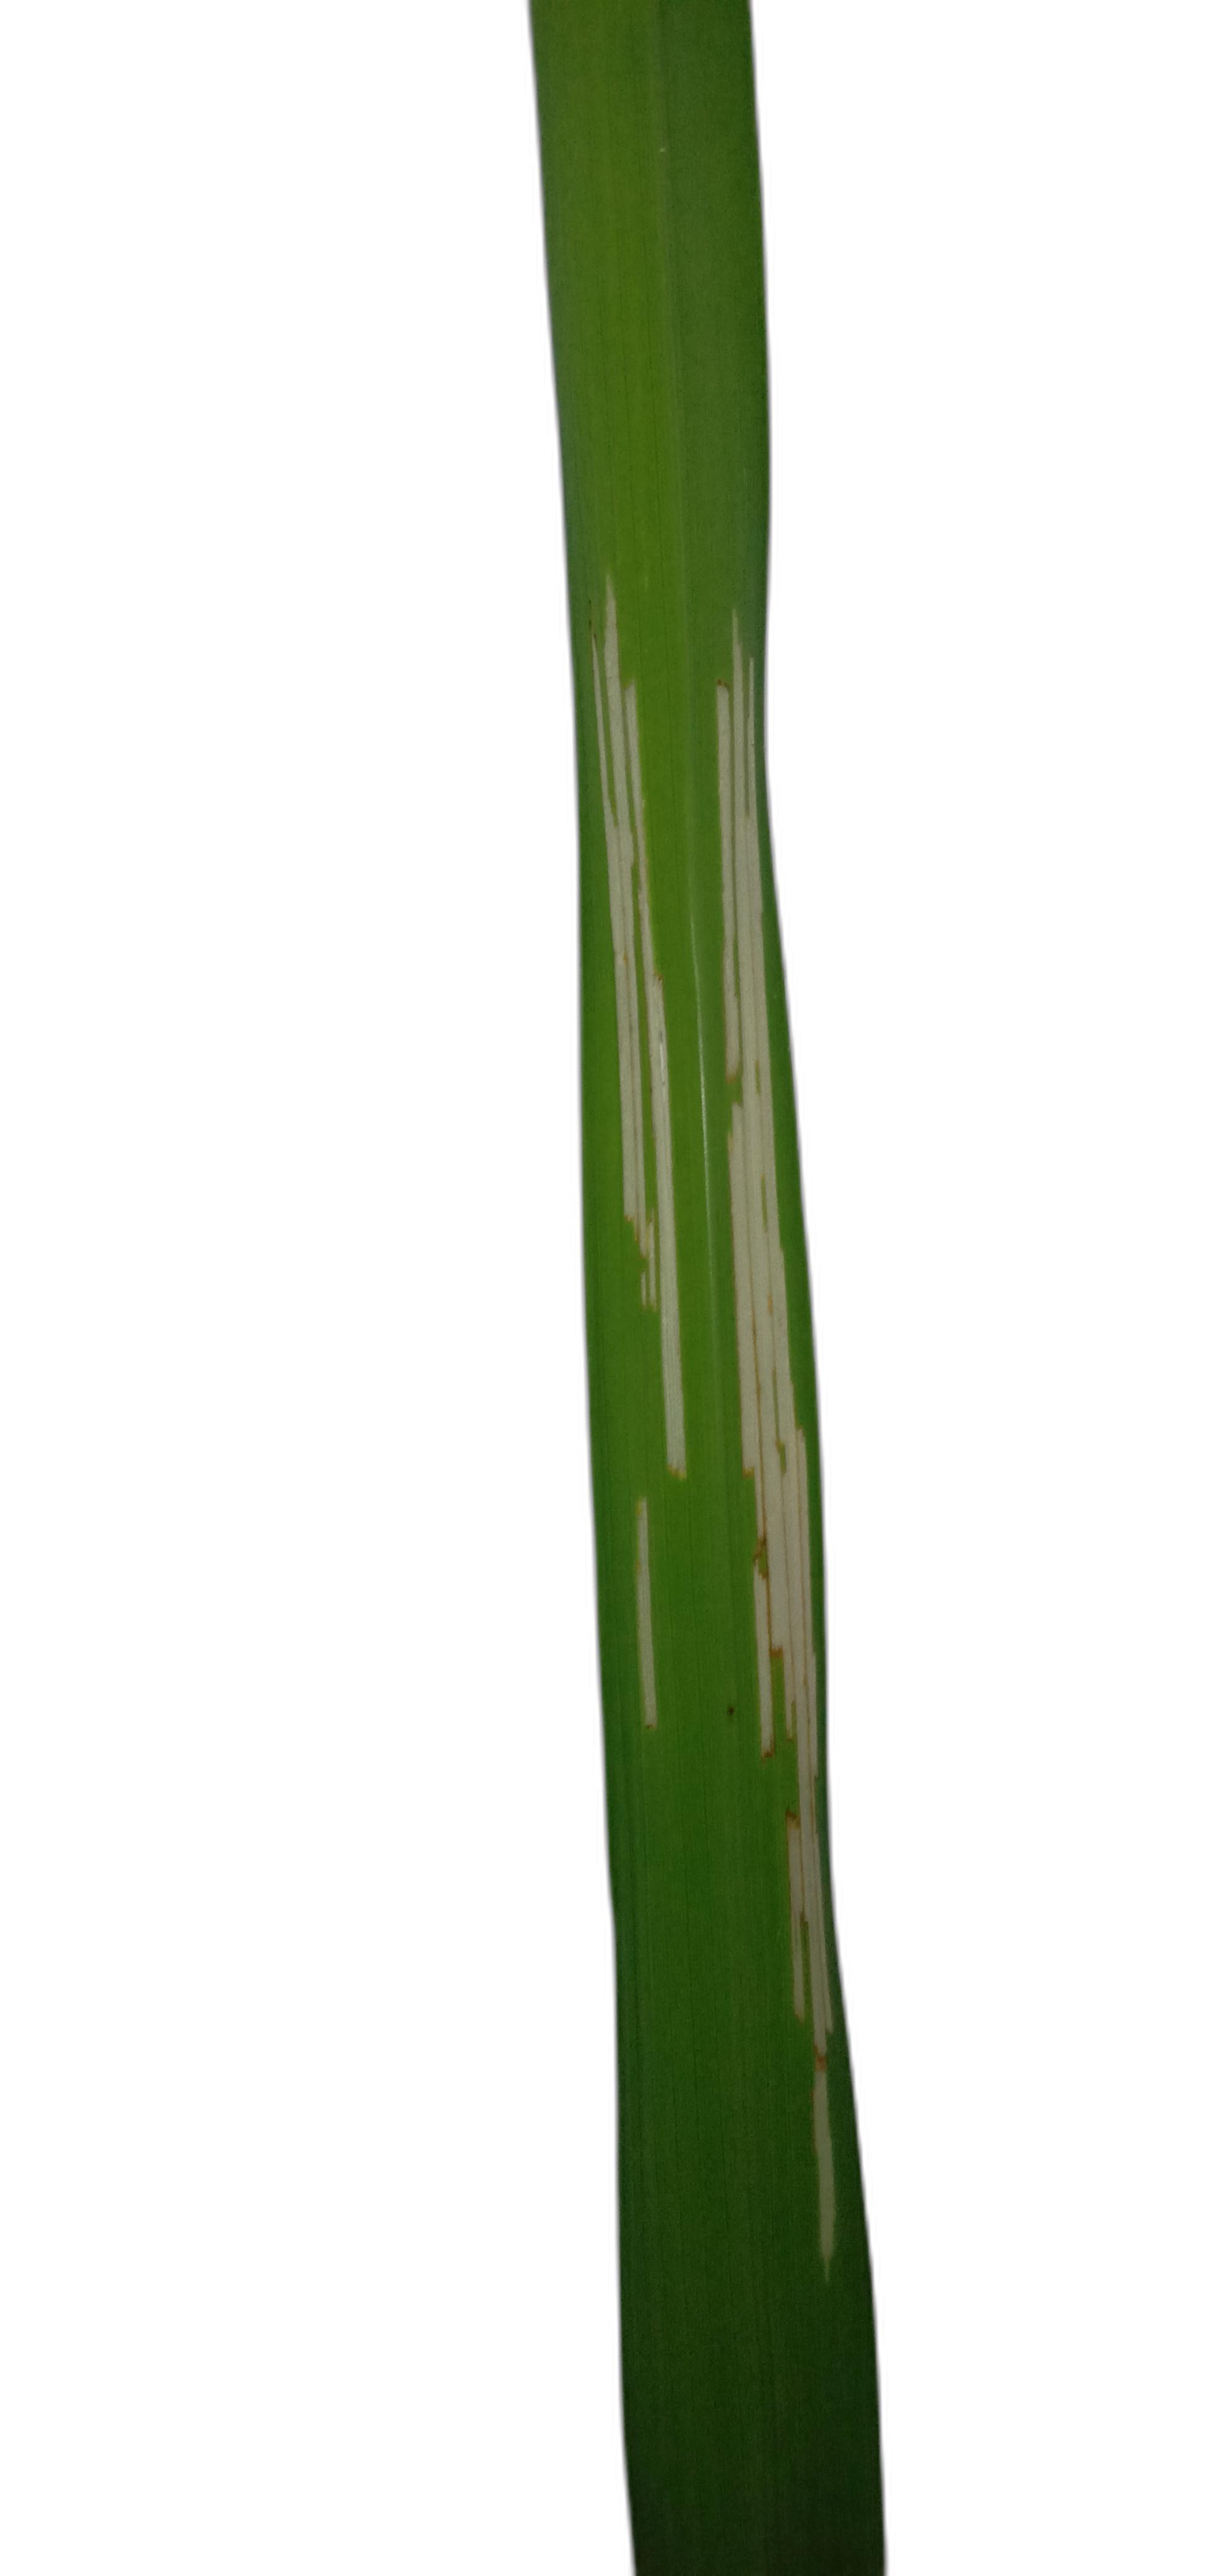
Label: Rice Leaffolder